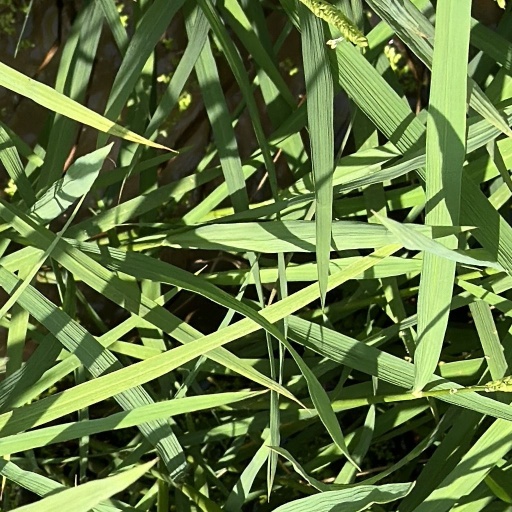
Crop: rice